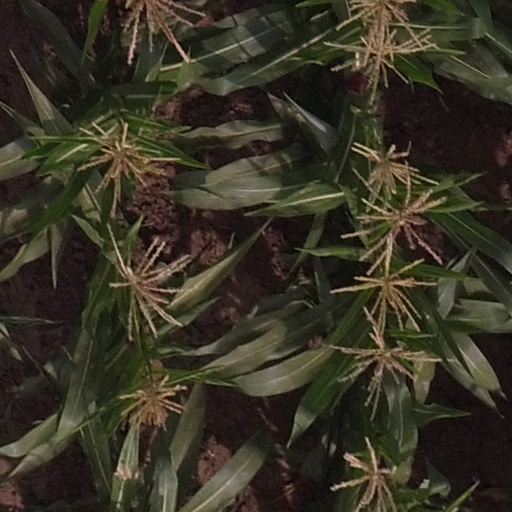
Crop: maize; corn